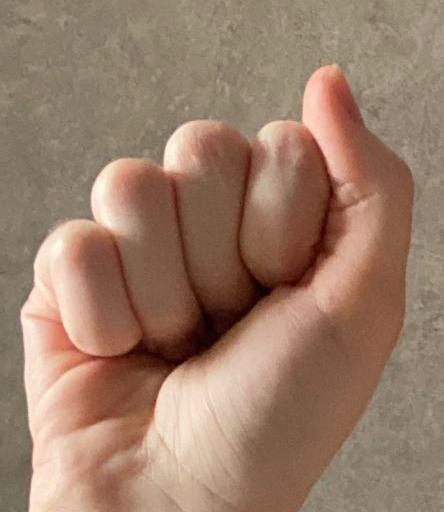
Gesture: fist